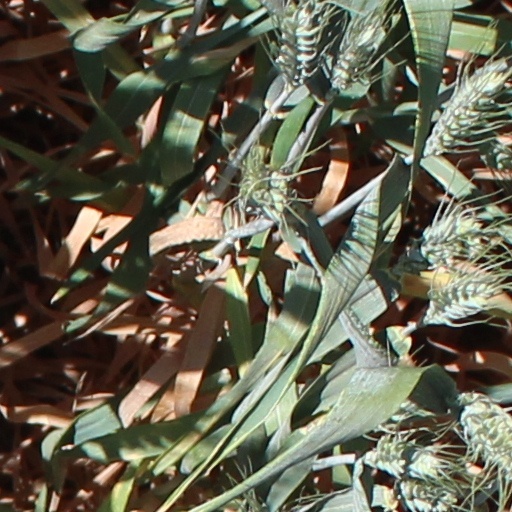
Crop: wheat